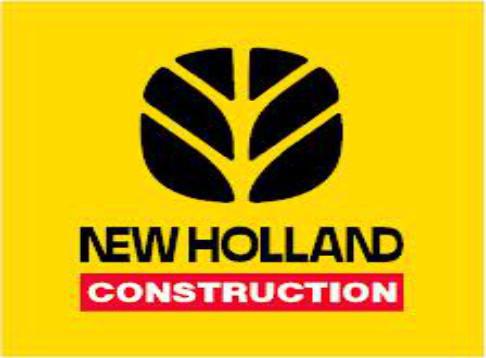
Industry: Others